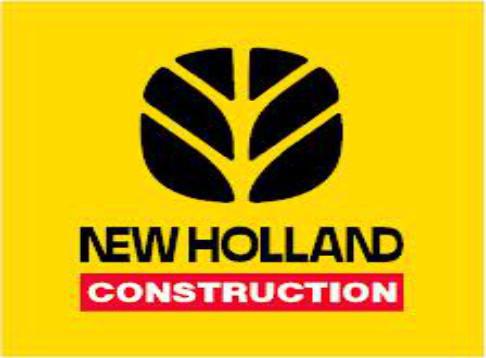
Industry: Others